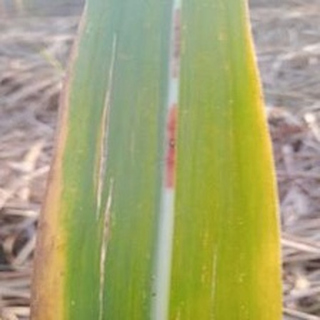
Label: sugarcane_red_rot